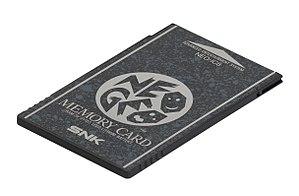
Le Neo-Geo MVS est un système de jeux vidéo pour borne d'arcade compatible JAMMA destiné aux salles d'arcade et créé par la société japonaise SNK en 1990. Parallèlement, SNK commercialise une console de jeux vidéo de salon, la Neo-Geo AES, partageant la même base matérielle. SNK arrête la production de tous ses autres systèmes et se consacre au Neo-Geo. Ce matériel fonctionne suivant le couple carte mère et cartouche de jeu vidéo, possédant la capacité de connecter plusieurs jeux en même temps, lui conférant ainsi une modularité inégalée dans le domaine de l'arcade. La qualité des jeux et les choix techniques gagnants vont faire du Neo-Geo un succès, un des systèmes d'arcade les plus célèbres et les plus vendus au monde. Un bon nombre des jeux d'arcade les plus marquants sortent sur le Neo-Geo MVS, comme les jeux des séries Art of Fighting, The King of Fighters, Metal Slug, Fatal Fury ou encore Samurai Shodown. Ce système d'arcade connaît plusieurs révisions et avancées techniques, il sera aussi bien converti que copié ou imité par la concurrence dans le but d'égaler sa réussite. Le Neo-Geo arrêtera sa grande épopée au début des années 2000 quand l'aventure SNK sombrera.
Liste d'accessoires SNK répertorie tous les accessoires disponible pour le matériel de la société SNK.